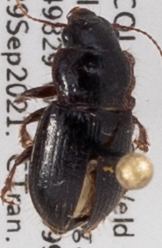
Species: Piosoma setosum
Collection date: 2021-09-29
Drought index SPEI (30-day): -1.594
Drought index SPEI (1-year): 0.288
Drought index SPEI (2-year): -0.8